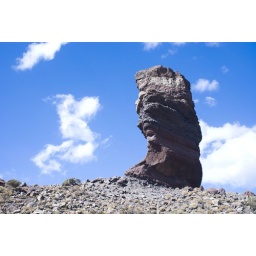
a face caged in rock